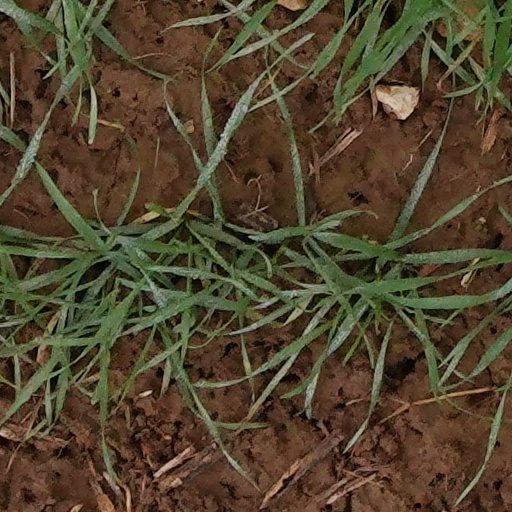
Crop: wheat